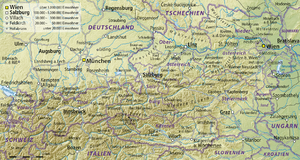
Carte générale de l'Autriche